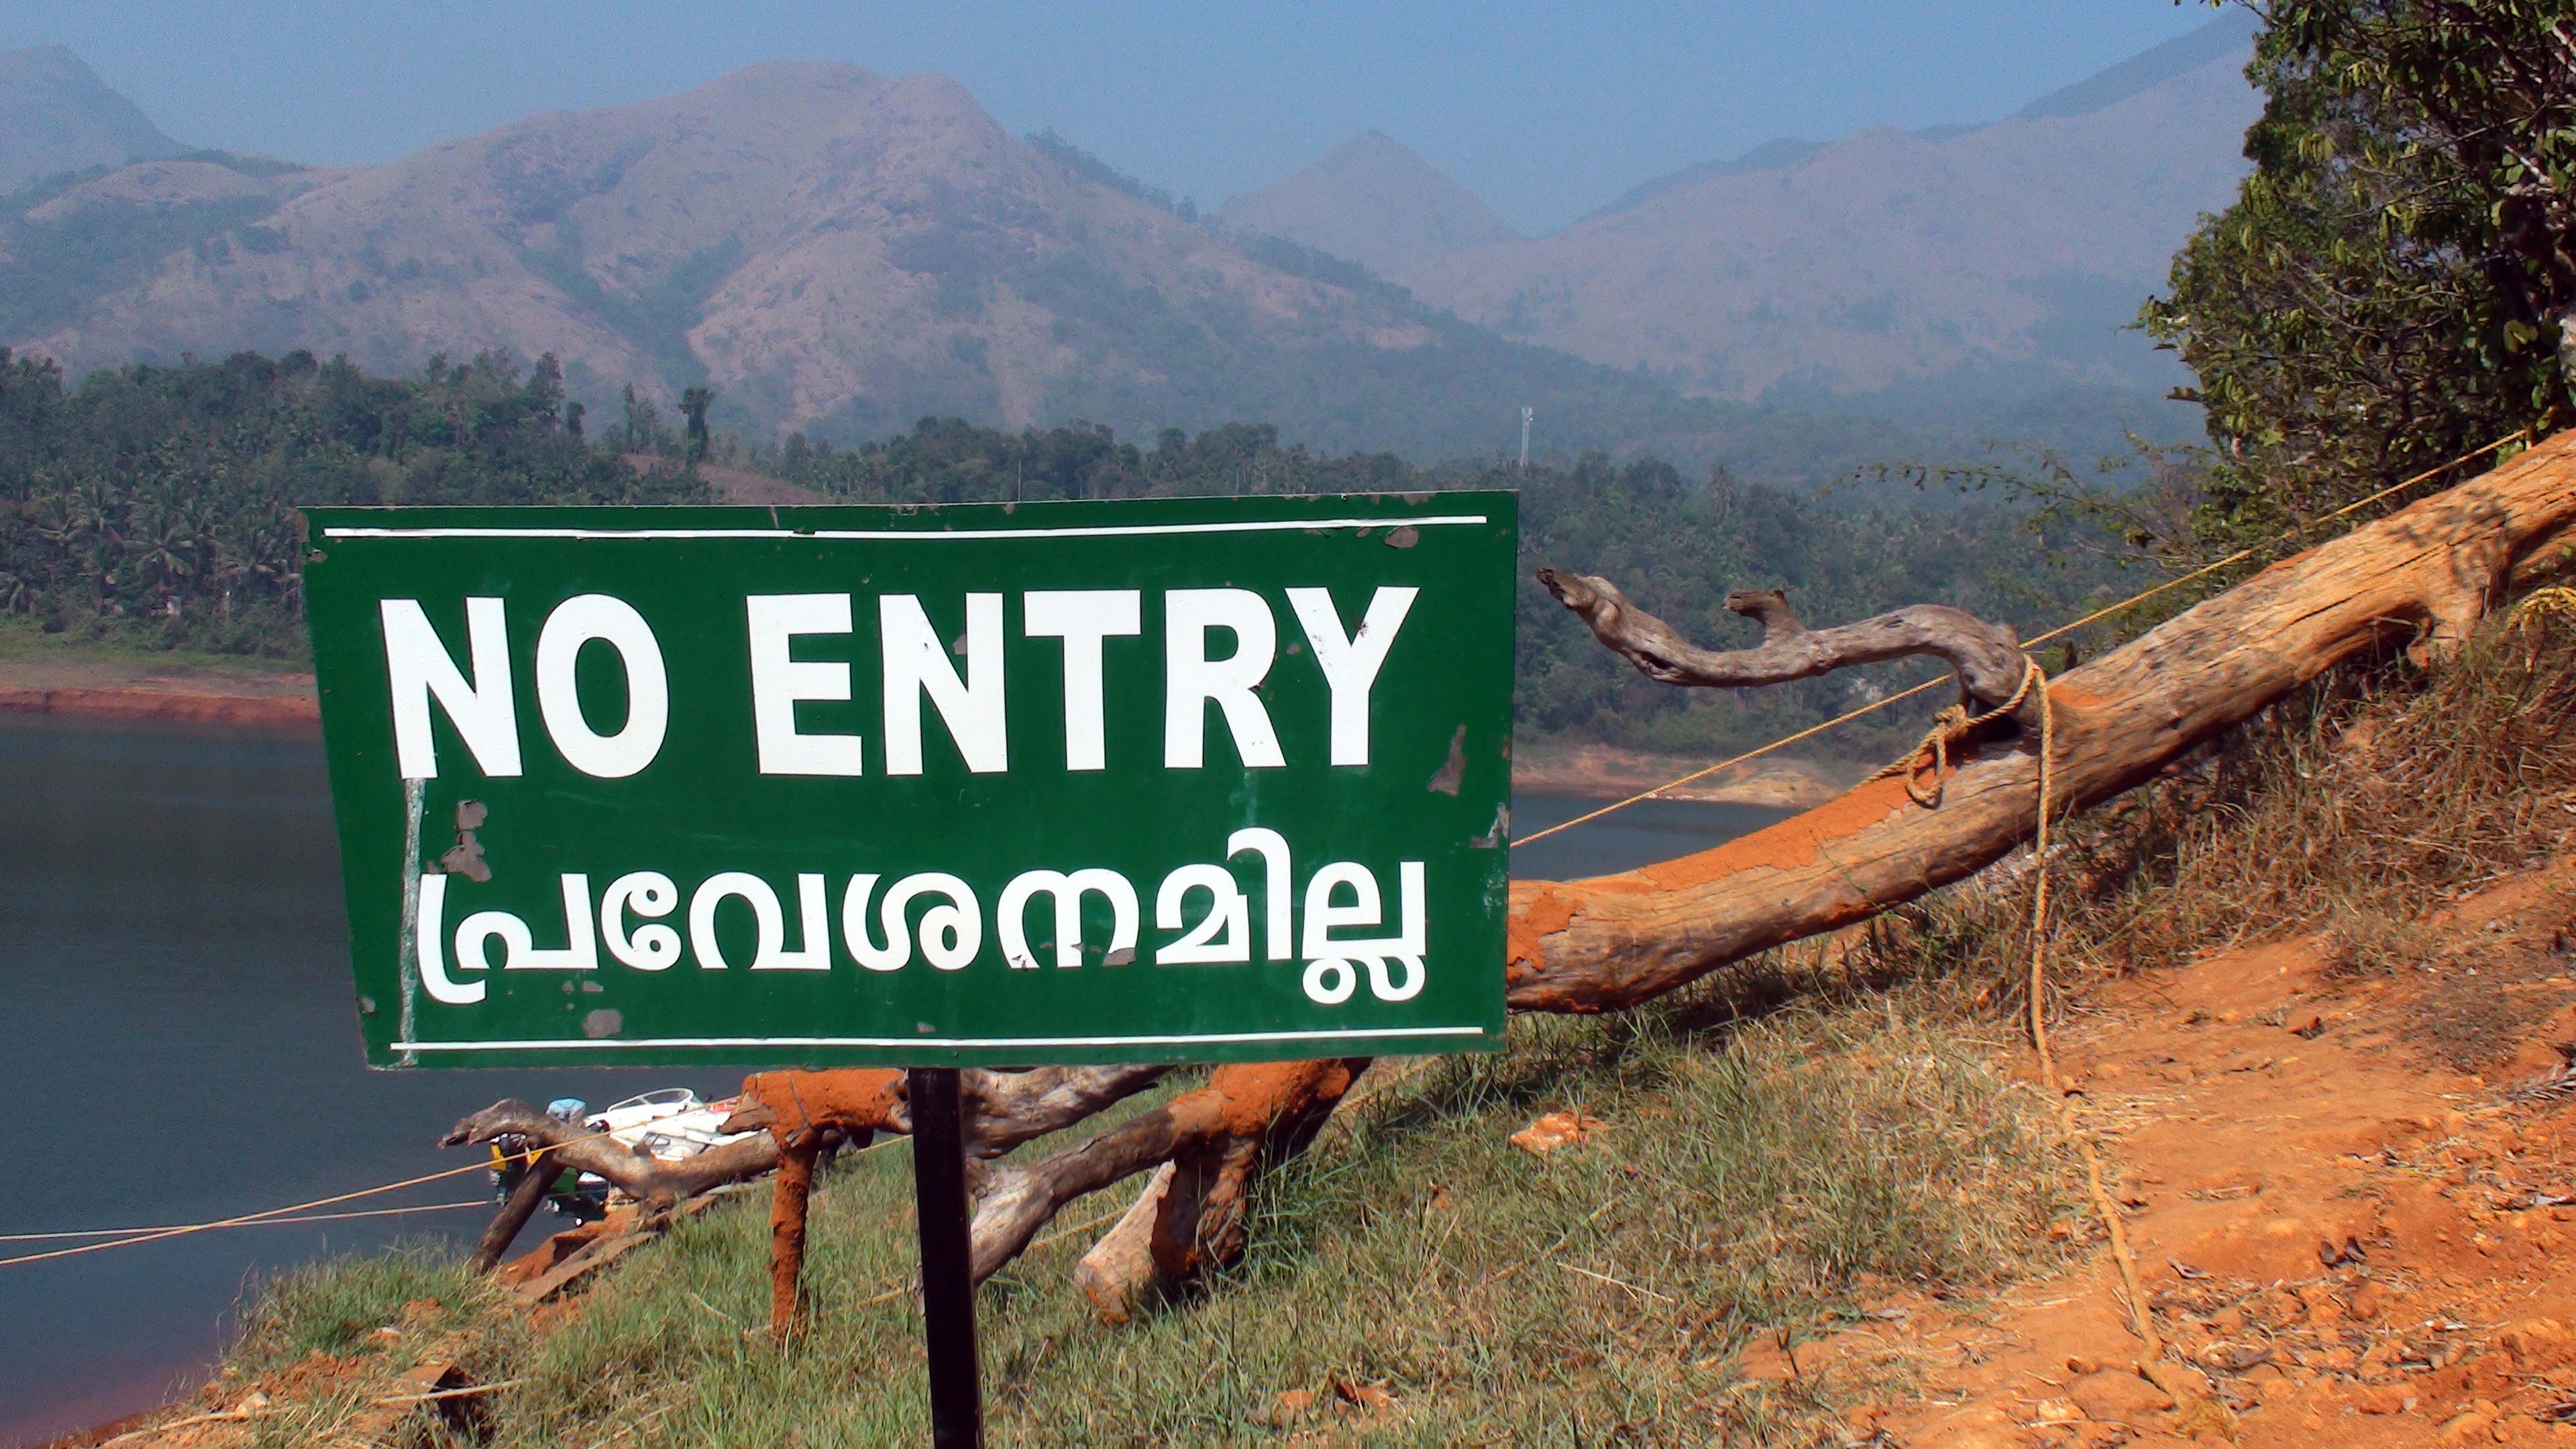
wilderness, mountain, trail, adventure, sign, soil, dam, road trip, rural area, wynad, natural environment, banasura, padinharathara